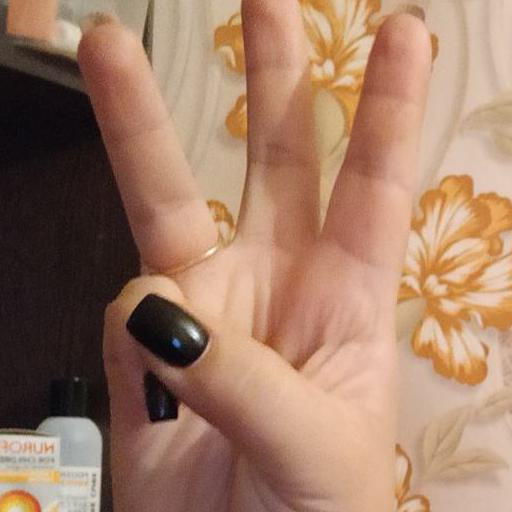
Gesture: three